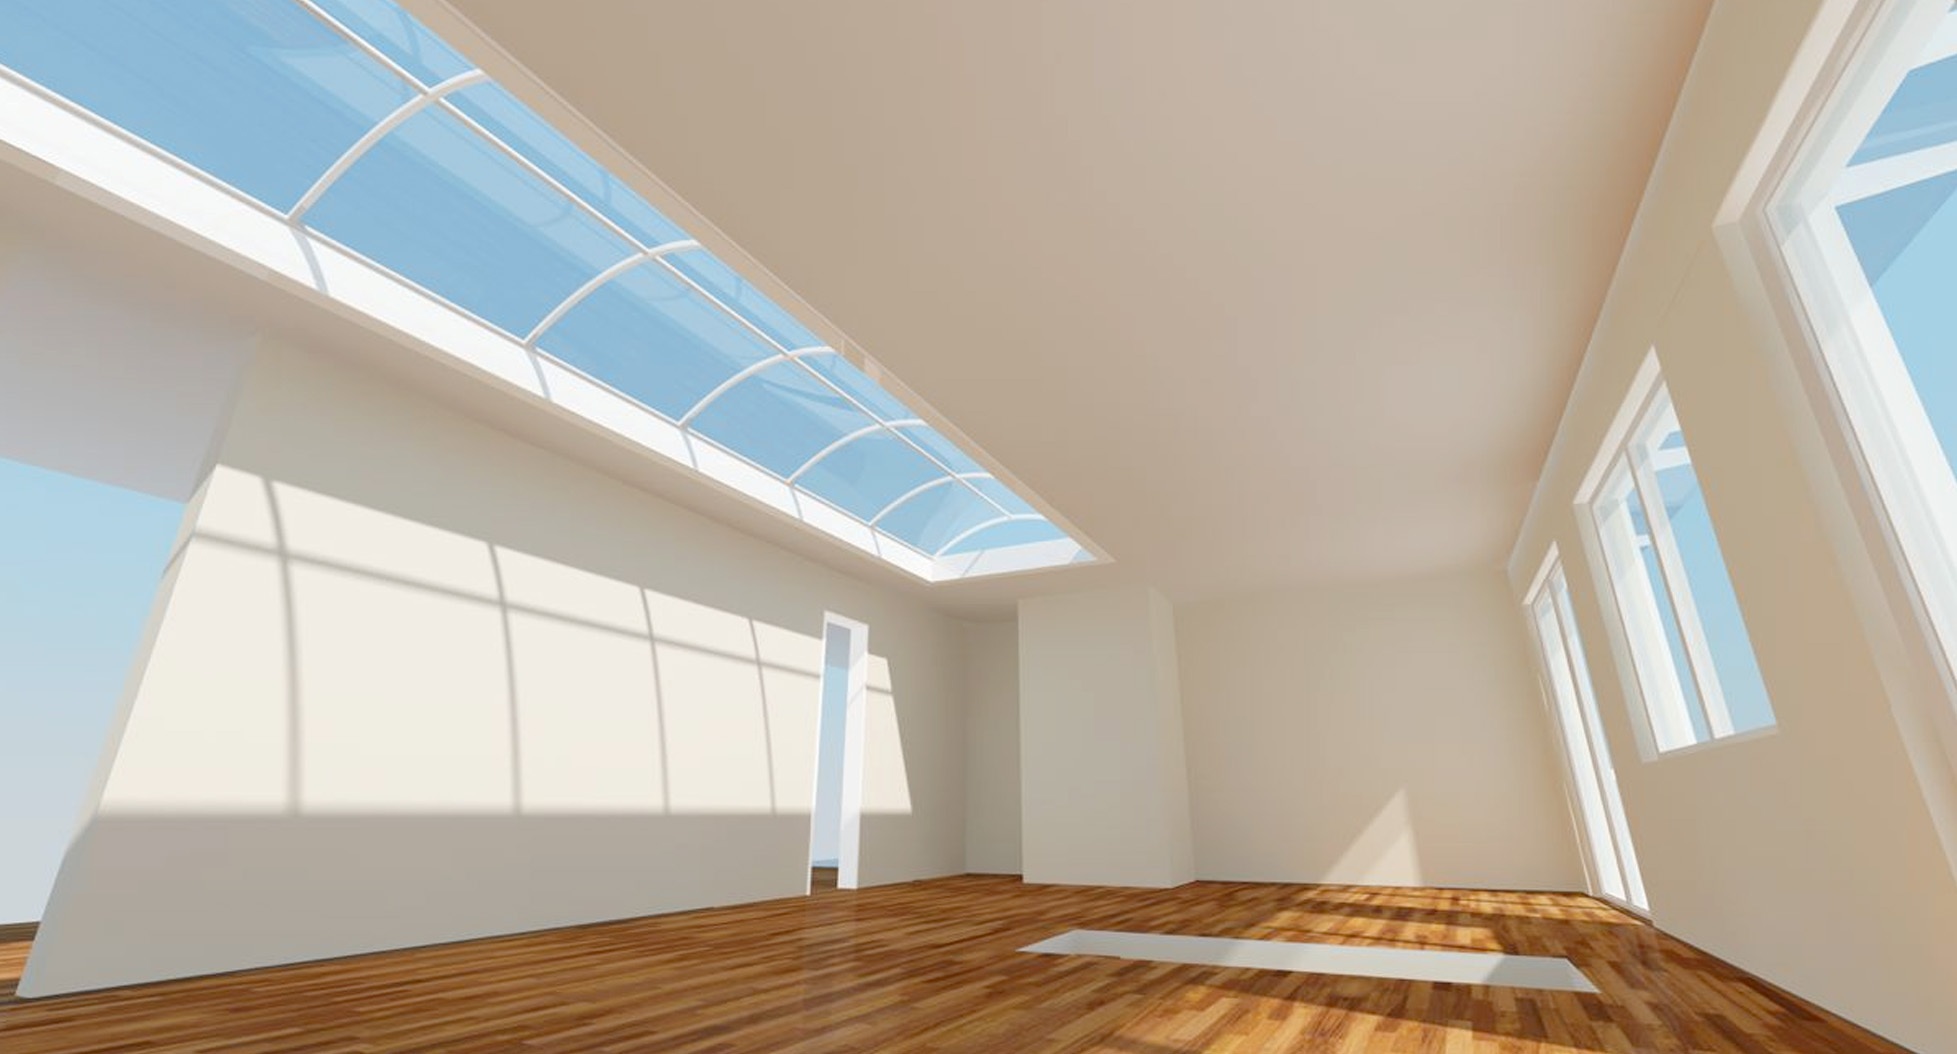
architecture, house, floor, interior, view, home, live, ceiling, property, living room, professional, room, apartment, attic, interior design, design, hardwood, stairs, gallery, planning, presentation, virtual, real estate, visualization, material collection, computer graphics, 3d model, daylighting, lichtraum, architecture visualization, 3d design, 3d concept, visualization 3d